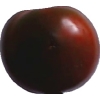
Label: tomato_maroon